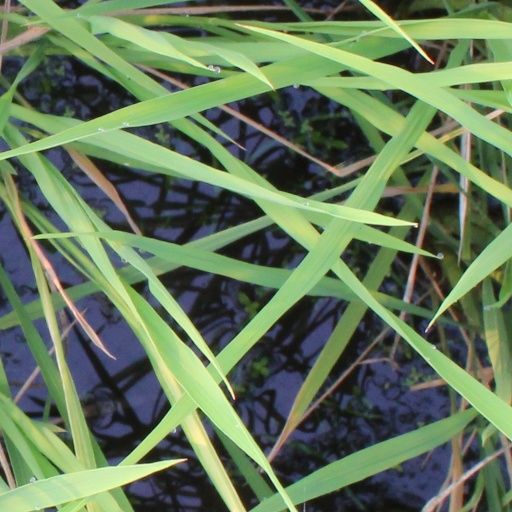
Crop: rice